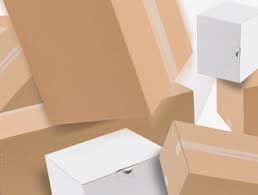
Label: cardboard